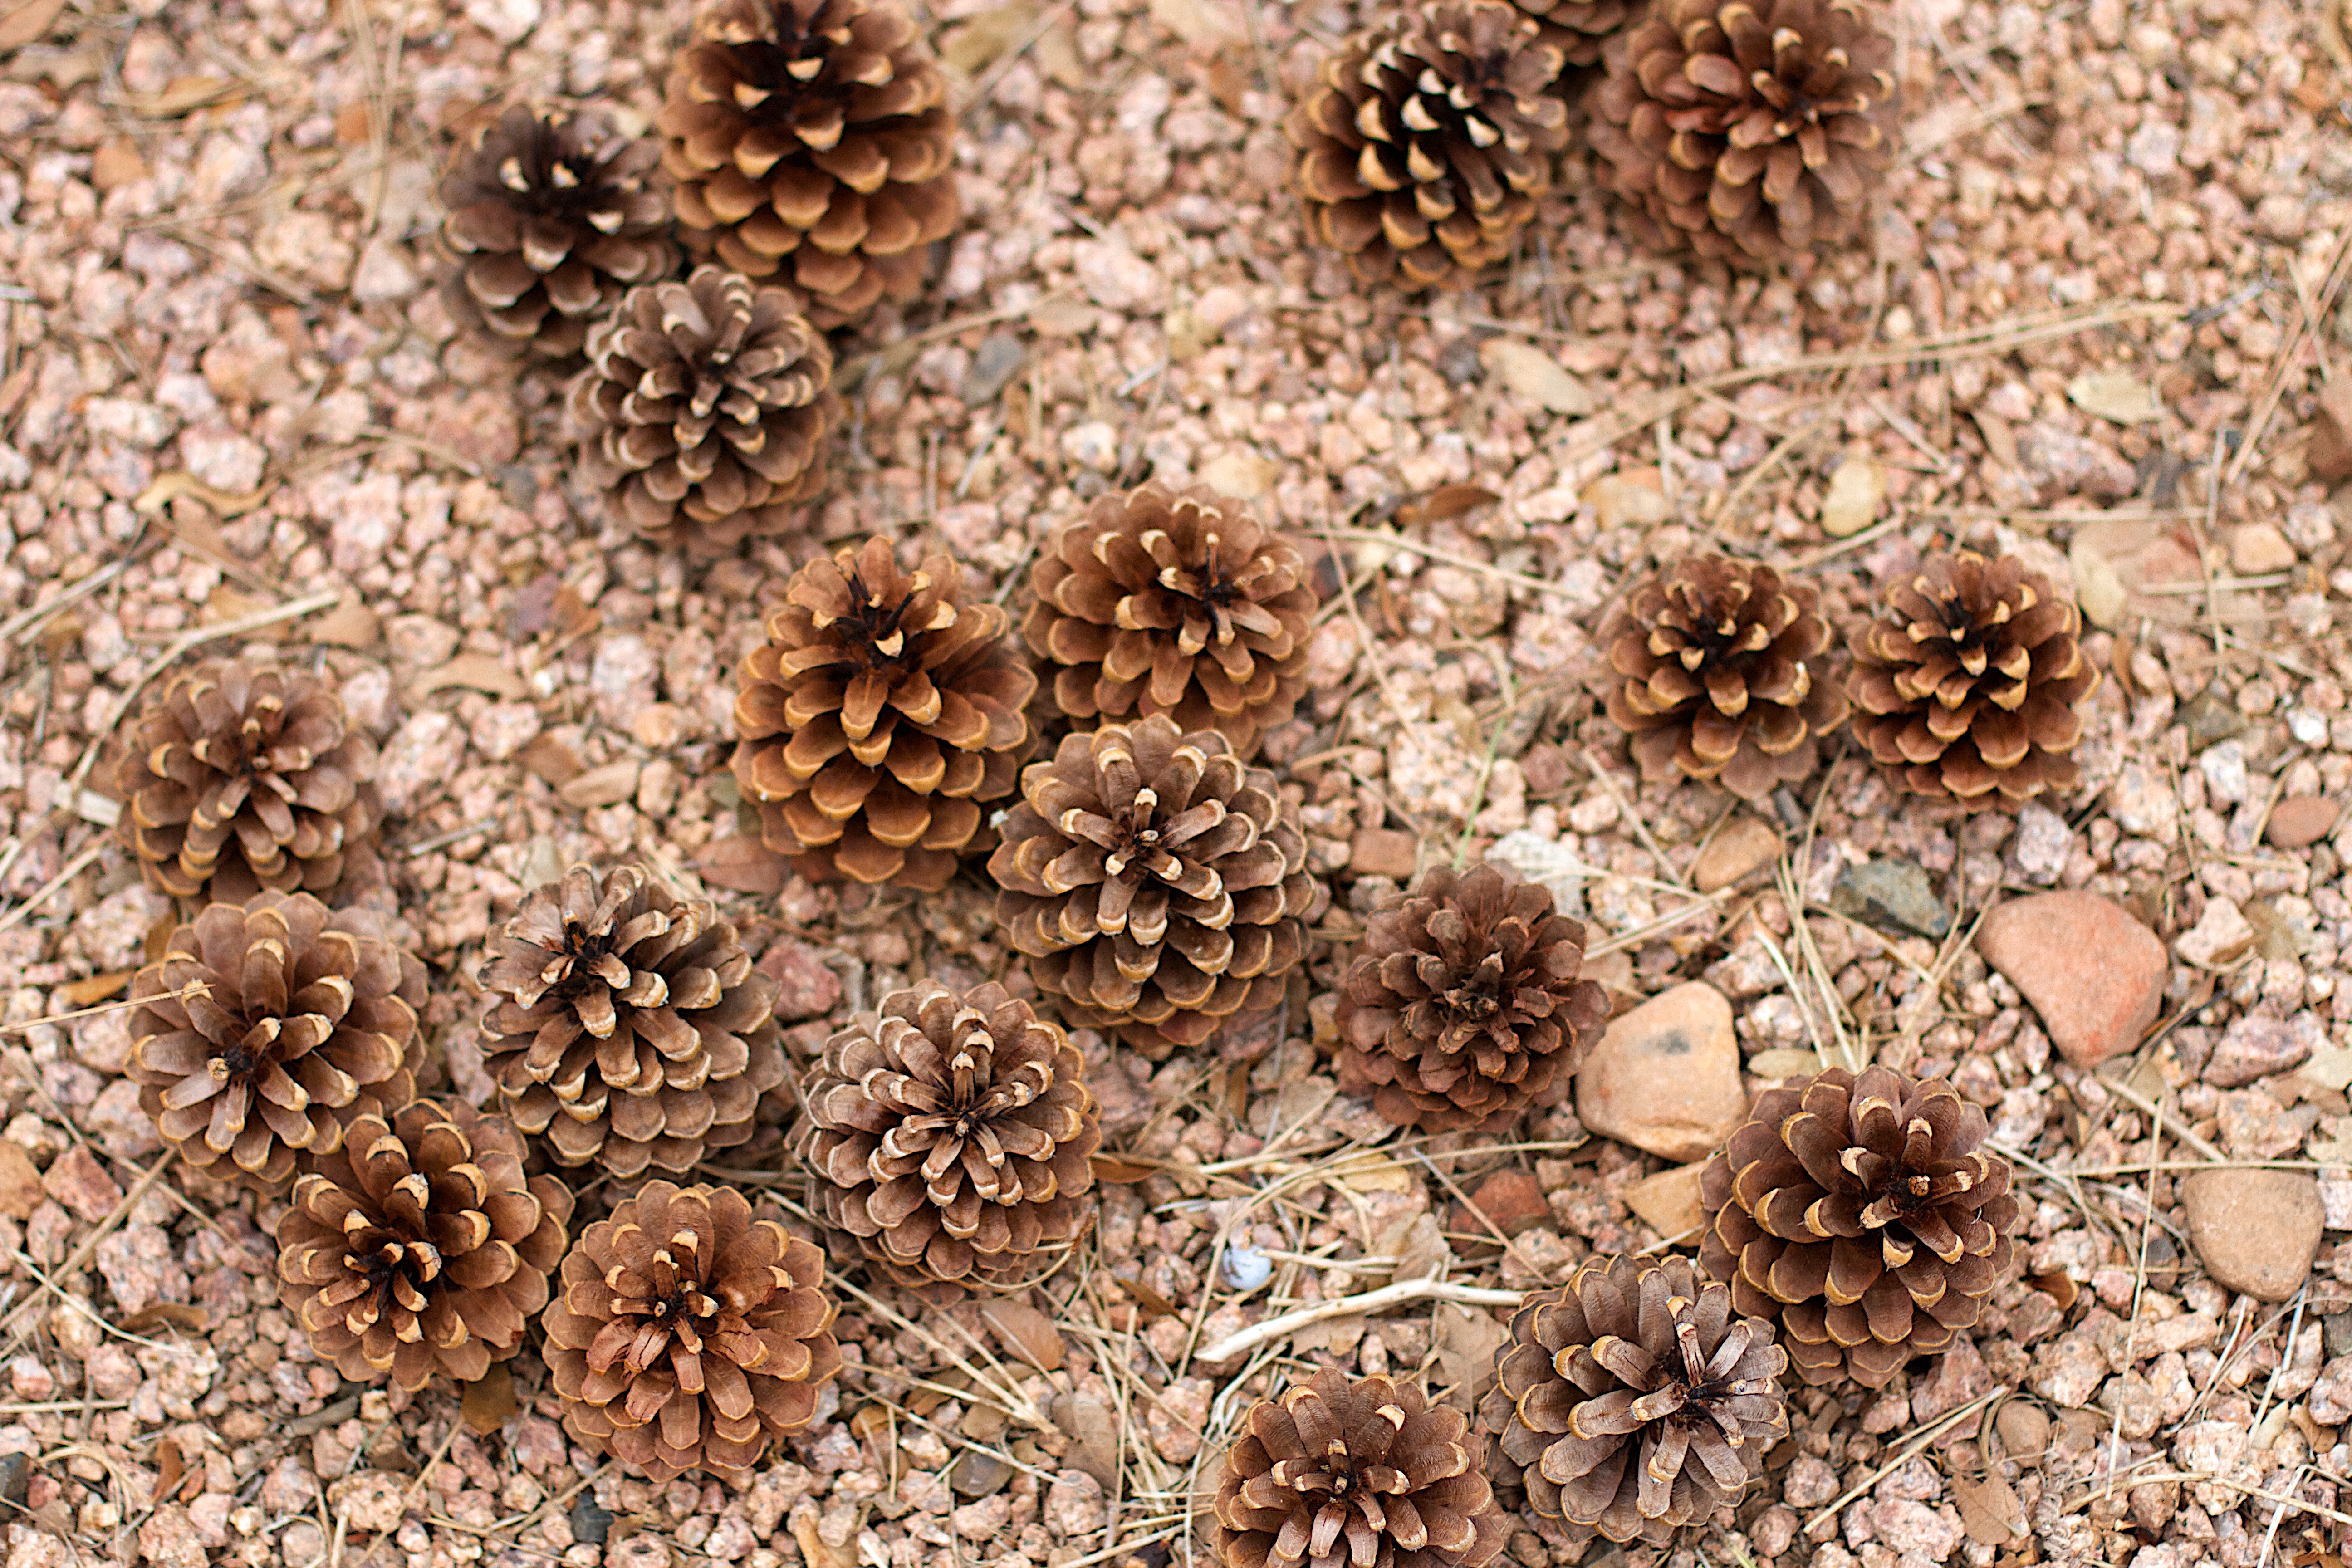
flower, pollen, food, produce, insect, soil, invertebrate, close up